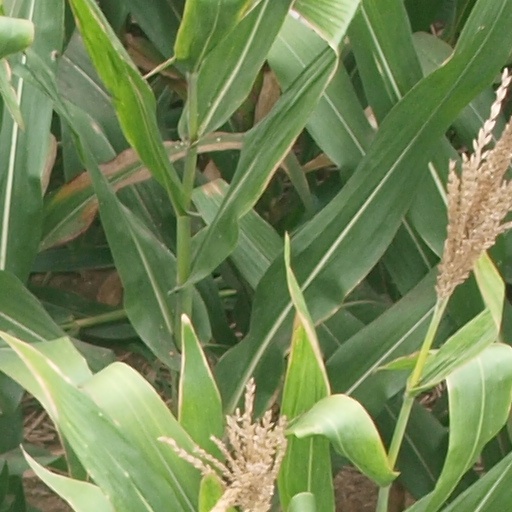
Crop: maize; corn